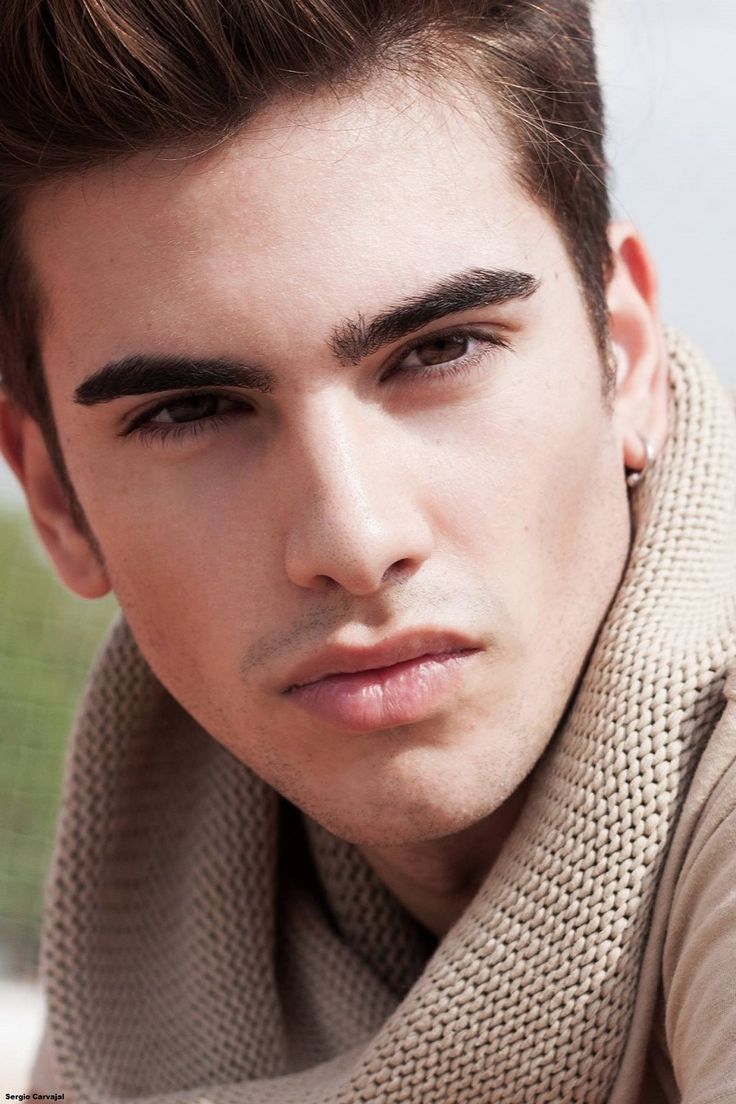
Gender: men